Bleeders (film)

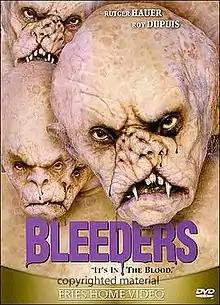
DVD cover

Bleeders (also known as Hemoglobin) is a 1997 Canadian horror film directed by Peter Svatek and based upon H. P. Lovecraft's story "The Lurking Fear". It premiered at the Fantastisk Film Festival Lund in Sweden on September 14, 1997, and was released direct to video the following year. It is the last original script written by Dan O'Bannon produced during his lifetime.